Daulat Ki Jung

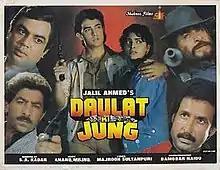
Theatrical release poster

Daulat Ki Jung : War of Wealth is a 1992 Hindi-language action adventure romance film starring Aamir Khan, Juhi Chawla in lead roles, along with Paresh Rawal, Dalip Tahil, Kiran Kumar, Kader Khan in supporting roles. The film was a box office failure.